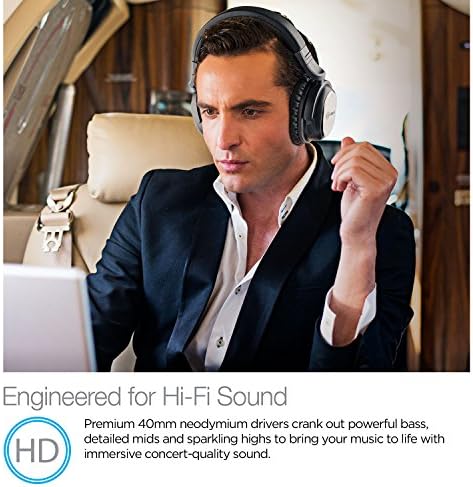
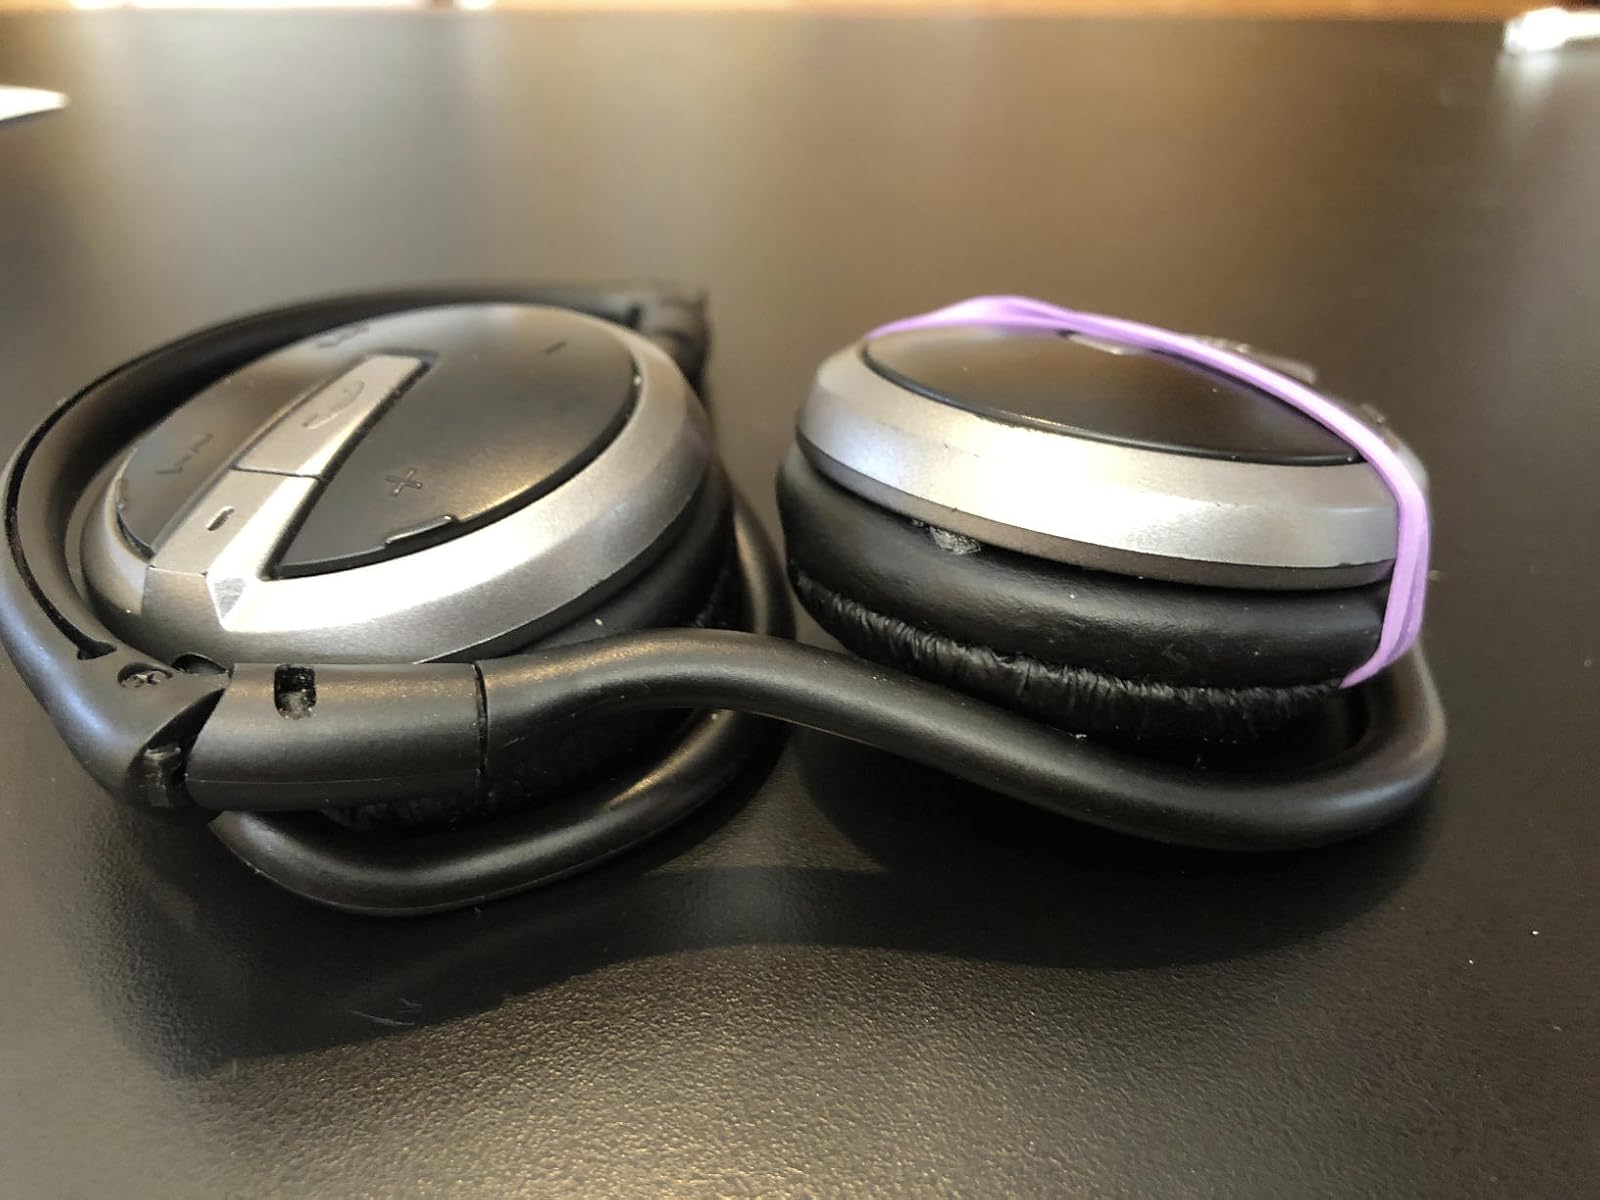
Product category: headphones
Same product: no